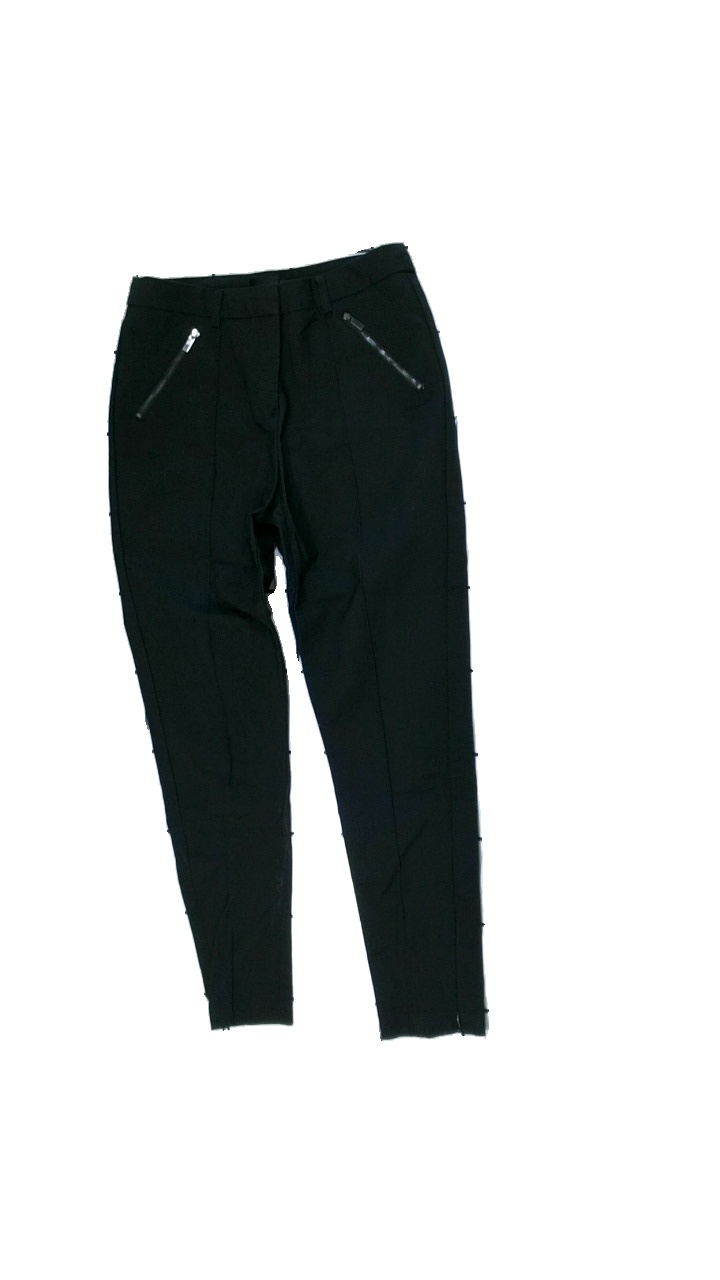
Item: Trousers (Ladies)
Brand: Kappahl
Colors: Black
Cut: None
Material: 75% nylon, 25% cotton
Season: All
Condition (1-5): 2
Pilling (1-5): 2
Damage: pulled thread
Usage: Export
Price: <50